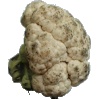
Label: cauliflower